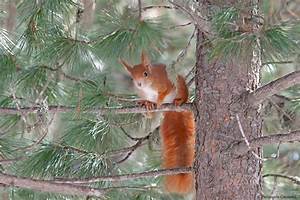
Label: scoiattolo